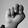
ASL letter: N